José Rivera (volleyball)

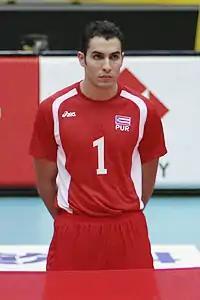
Rivera in 2006

José Rivera (born July 2, 1977) is a volleyball player from Puerto Rico.